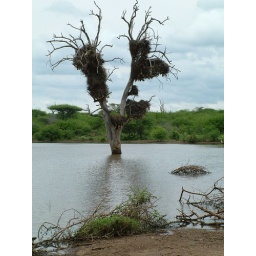
Weaver bird nests over lake